Alexandra Zazzi

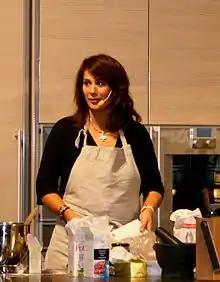
Alexandra Zazzi during the Göteborg Book Fair in September 2009

Maria Alexandra Paula Louise Jademyr Zazzi (born 7 June 1966) is a Swedish chef, journalist and television host.